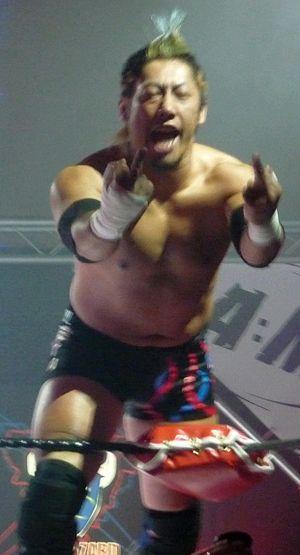
Ryo Saito, 15 septembre 1978 à Kumamoto, Japon est un catcheur japonais qui travaille à la Dragon Gate.